Franciscus van der Steen

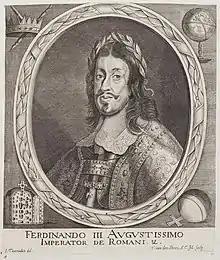
"Portrait of Emperor Ferdinand III, after Jacob Toorenvliet"

Franciscus van der Steen operated a workshop in Vienna. On 8 January 1662, van der Steen signed his name in the ecclesiastical registers of the Schottenkirche (Scottish church) in Vienna as he, together with the Flemish painter Jan de Herdt, acted as a witnesses at the wedding of the Dutch landscape painter Hans de Jode. Van der Steen and Jan de Herdt later collaborated on a series of aristocratic portraits for the publication "Historia di Lepoldo Cesare".